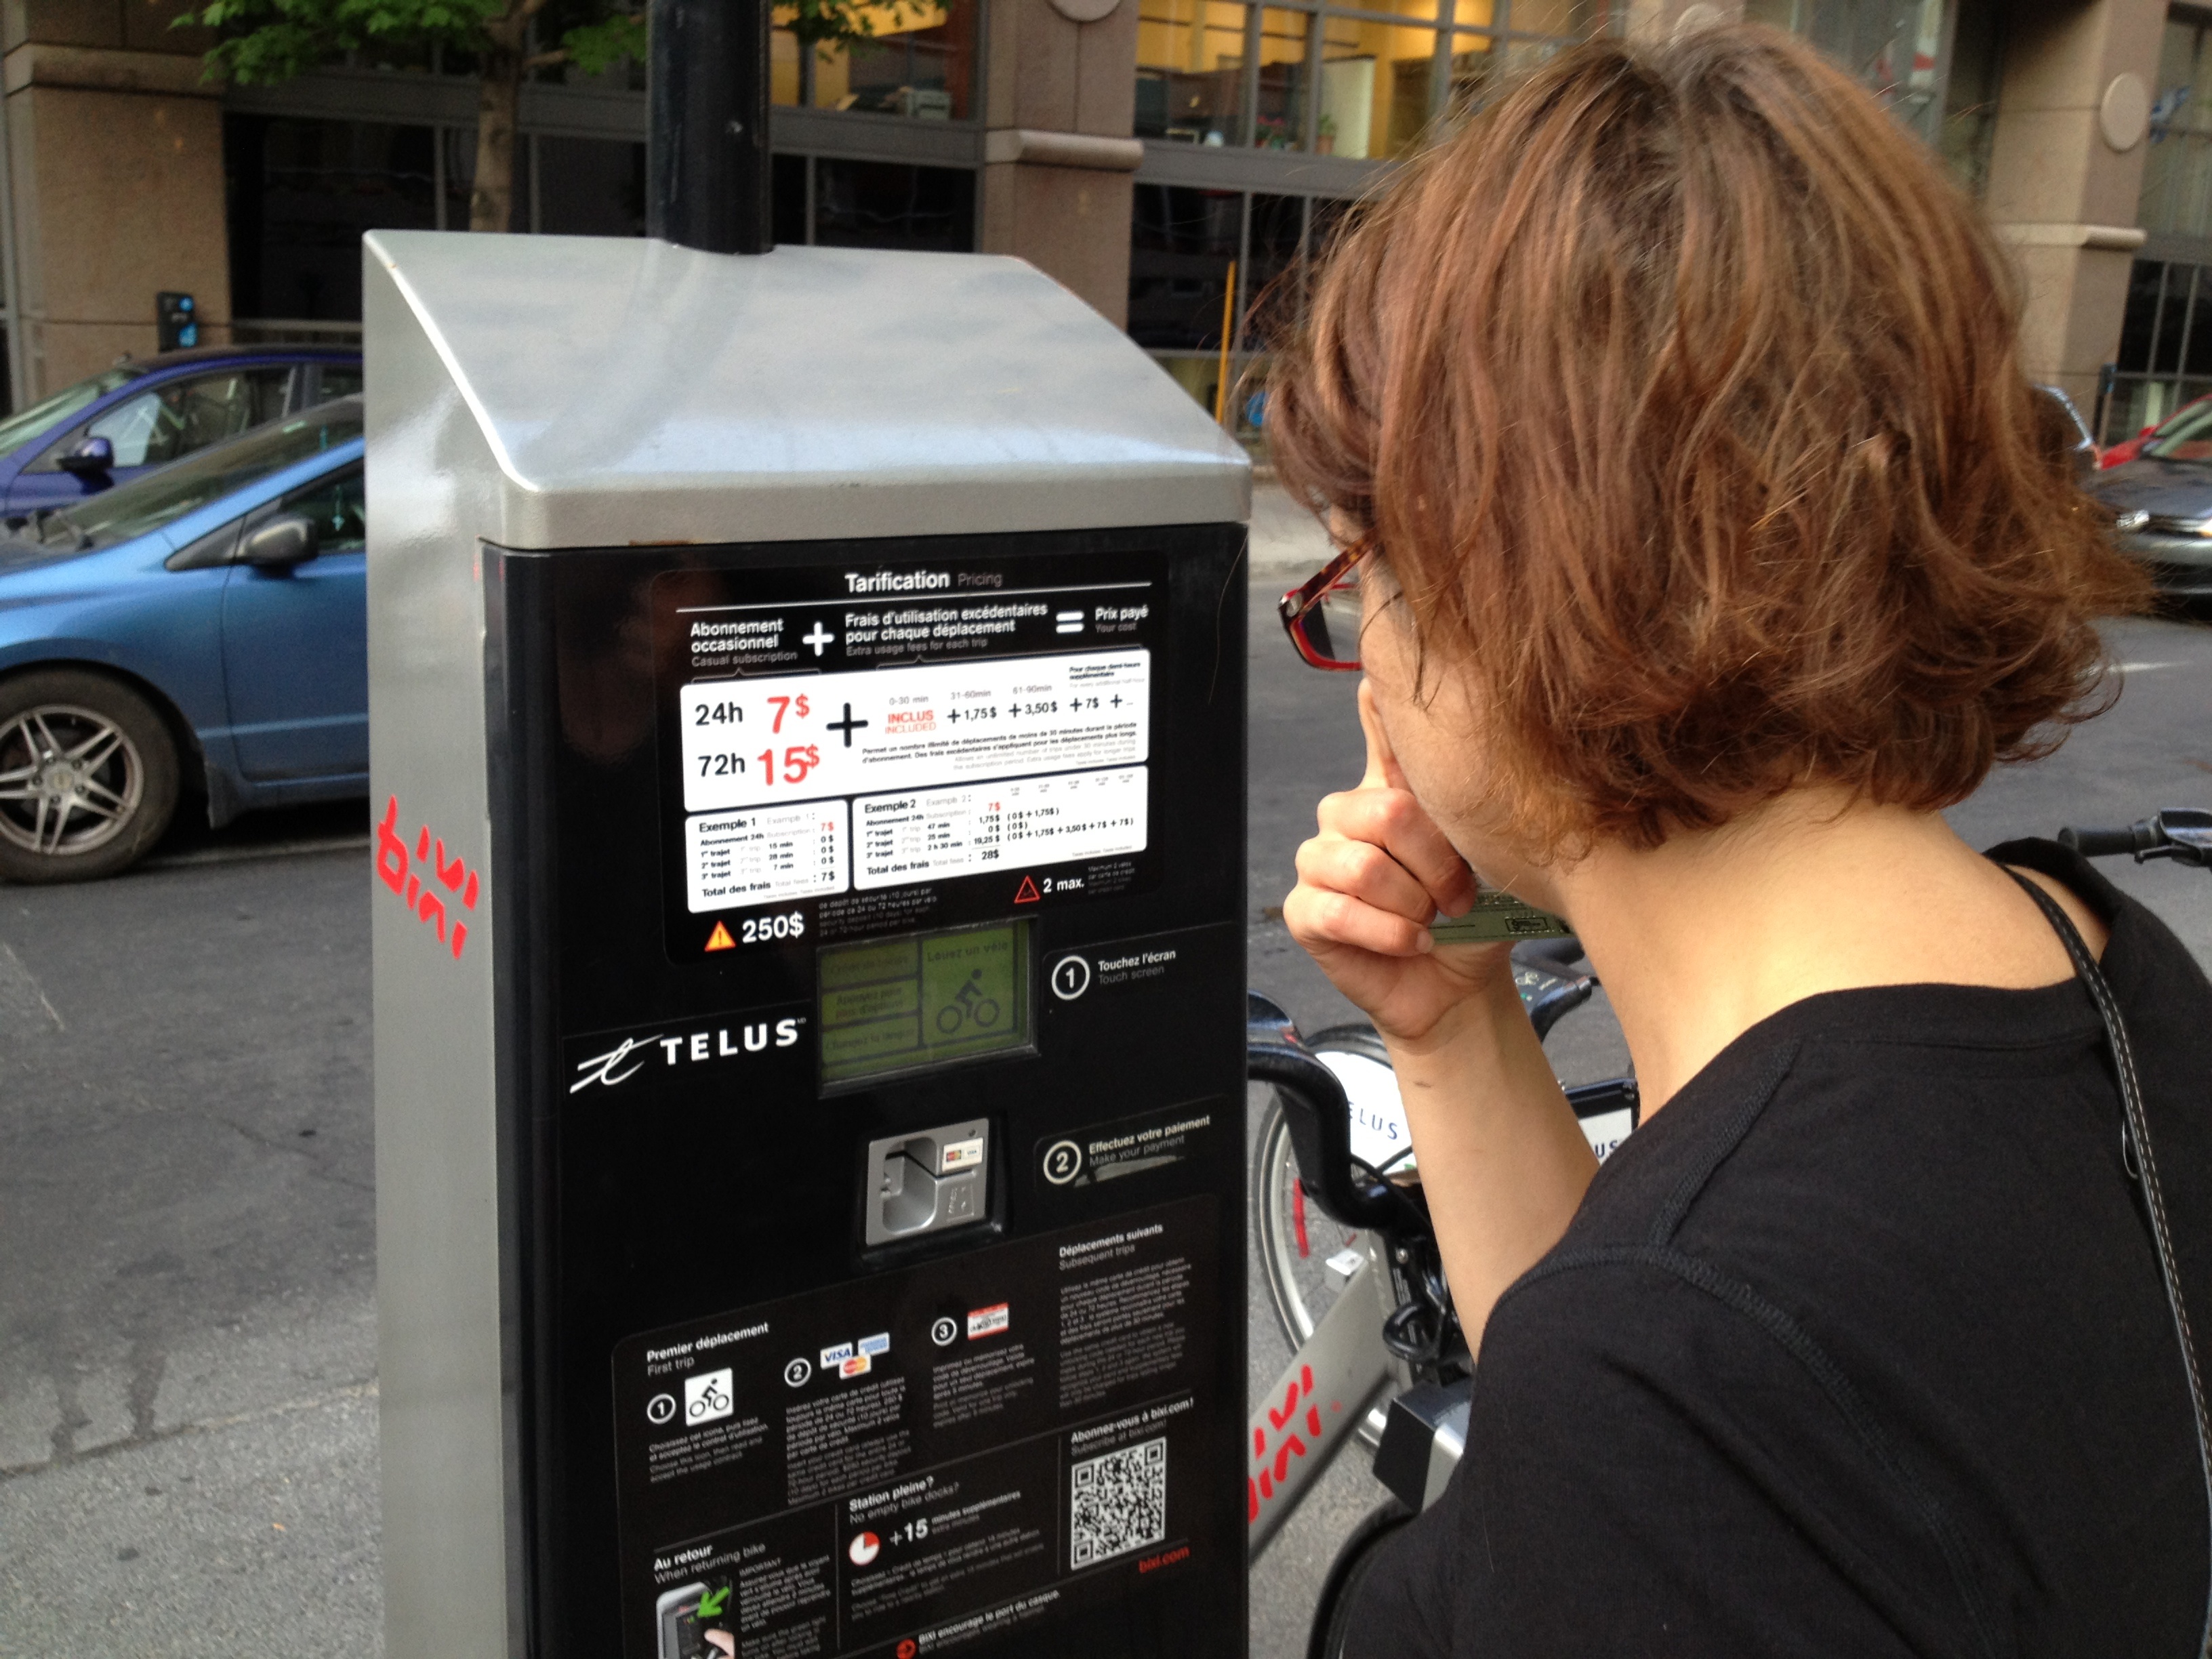
technology, car, vehicle, gadget, electronics, electronic device